Atlantis Resorts

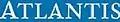
Former Logo (Pre 2021)

Atlantis Resorts, a subsidiary of Kerzner International, is a resort company that was created to operate the Atlantis resorts in Dubai (United Arab Emirates), and Sanya (China). Kerzner operates three resorts that include Atlantis The Palm, Dubai; Atlantis Sanya, China; and Atlantis The Royal, Dubai. The Atlantis Paradise Island resort in the Bahamas is no longer owned or operated by Kerzner and is now owned by Brookfield Asset Management LLC and operated by Marriott International's Autograph Collection Hotels.